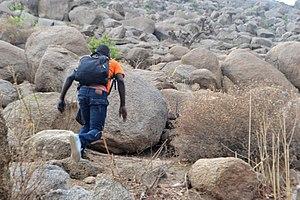
Mora est une commune du Cameroun située dans la région de l'Extrême-Nord et le département du Mayo-Sava, à proximité de la frontière avec le Nigeria. La ville de Mora est à la fois le siège de la commune et le chef-lieu du département.